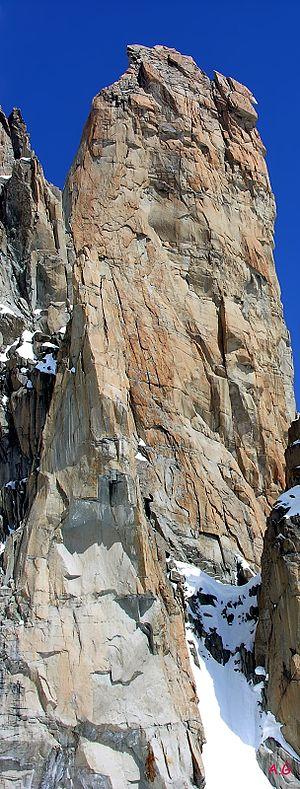
Le Grand Capucin, considéré comme un sommet majeur pour les alpinistes et grimpeurs, est l'un des plus beaux ensembles de type monolithique granitique des Alpes.